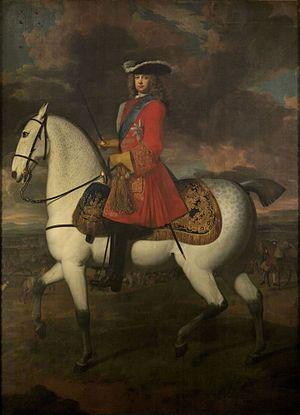
Sir John Cope est un général britannique et membre du Parlement dans la première moitié du XVIIIᵉ siècle.